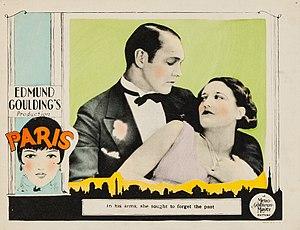
Paris est un film américain de Edmund Goulding sorti en 1926.